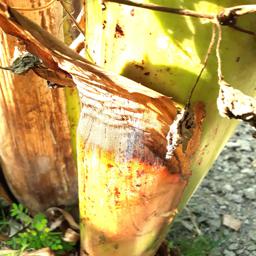
Label: PSEUDOSTEM WEEVIL